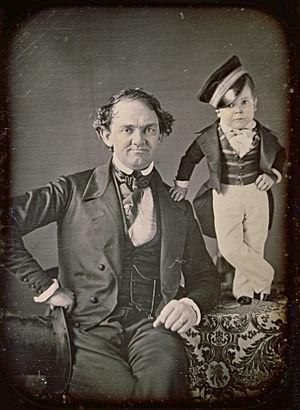
Phineas Taylor Barnum était un entrepreneur de spectacles américain. Grâce à son sens des affaires, les freak shows et le cirque Barnum fondé en 1871, furent rapidement une entreprise prospère et célèbre.